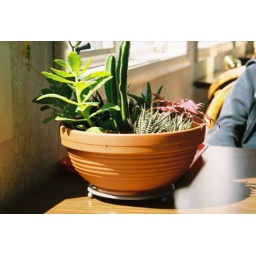
plant life in the breakfast room loved the sounds of ocean wave music